Billy Beldham

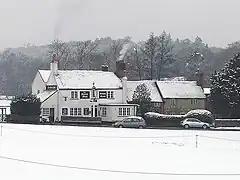
"The Barley Mow" pub, overlooking Tilford Green

Beldham retired to Tilford, where he was initially the landlord for some years of a public house, "The Barley Mow", and spent his last 41 years there. He married twice. By his first wife Ann Smith (1765–1800) he had one daughter, also Ann, born (and died) 1800. His second wife, another Ann (1779–1869), bore him eight children between 1804 and 1819 and eventually outlived him by some seven years. Beldham and his second wife are buried in the Tilford churchyard, just up the road from the green: their graves are unmarked, but are thought to be in the north-west corner. Beldham's cottage still sits by the side of the pub, albeit with the later addition of an upper floor.